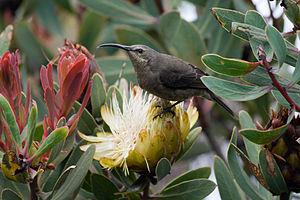
Le Souimanga malachite est une espèce de passereaux de la famille des Nectariniidae.
Le Kilimandjaro ou Kilimanjaro est une montagne située dans le Nord-Est de la Tanzanie et composée de trois volcans : le Shira à l'ouest, culminant à 3 962 mètres d'altitude, le Mawenzi à l'est, s'élevant à 5 149 mètres d'altitude, et le Kibo, le plus récent géologiquement, situé entre les deux autres et dont le pic Uhuru à 5 891,8 mètres d'altitude constitue le point culminant de l'Afrique. Outre cette caractéristique, le Kilimandjaro est connu pour sa calotte glaciaire sommitale en phase de retrait accéléré depuis le début du XXᵉ siècle et qui devrait disparaître totalement d'ici 2030 à 2050. La baisse des précipitations neigeuses qui en est responsable est souvent attribuée au réchauffement climatique mais la déforestation est également un facteur majeur. Ainsi, malgré la création du parc national en 1973 et alors même qu'elle joue un rôle essentiel dans la régulation bioclimatique du cycle de l'eau, la ceinture forestière continue à se resserrer.